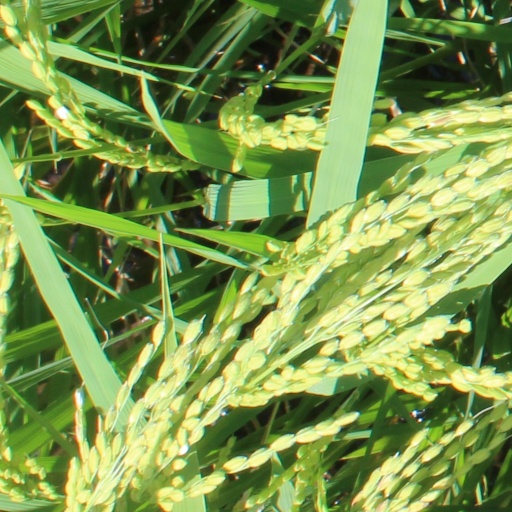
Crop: rice